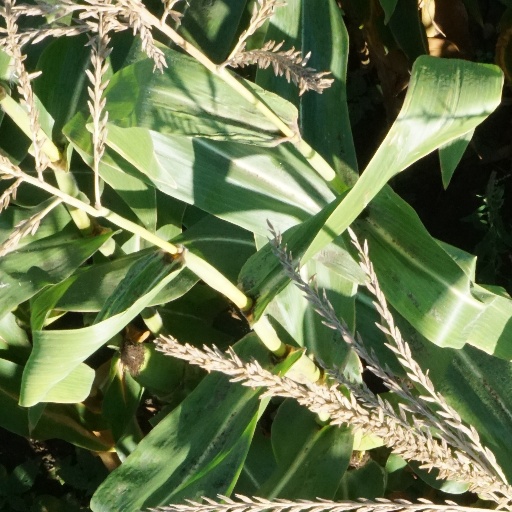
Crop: maize; corn